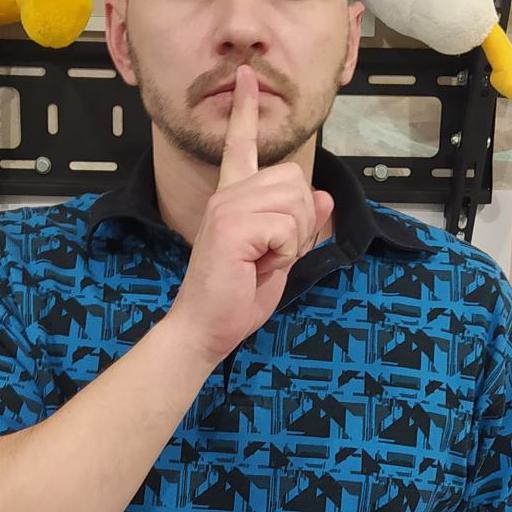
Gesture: mute